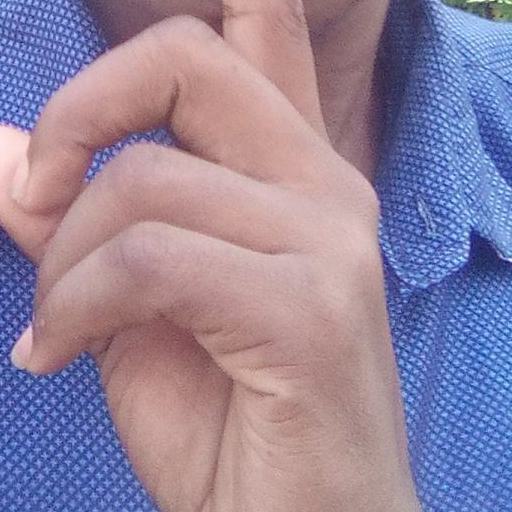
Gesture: mute